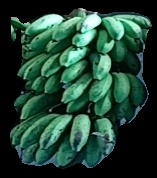
Variety: rasbale
Grade: grade2